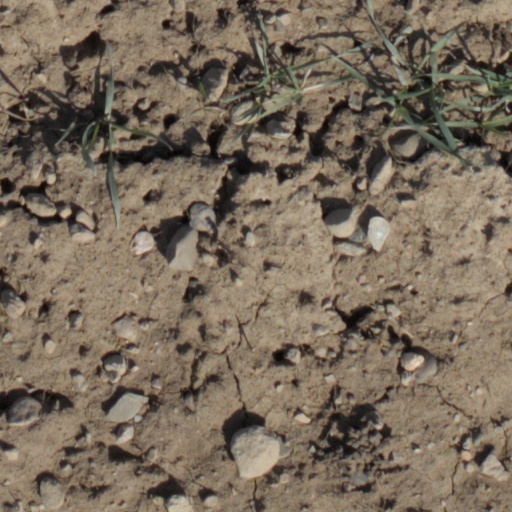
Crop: wheat